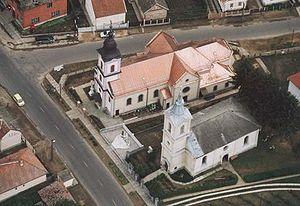
Mérk est un village et une commune du comitat de Szabolcs-Szatmár-Bereg en Hongrie.